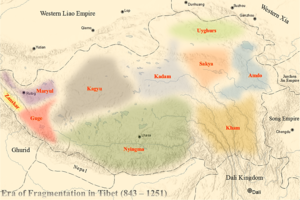
Tibets opløsning
Tibet under dets opløsning.
Tibets opløsning er en periode i tibetansk historie i det 9. og 10. århundrede. I denne æra faldt den politiske centralisering af det tidligere tibetanske imperium efter en borgerkrig mellem Yumtän og Ösung. Perioden blev domineret af oprør mod resterne af det tibetanske imperialt tibetum og fremkomsten af regionale krigsherrer.